Logical reasoning

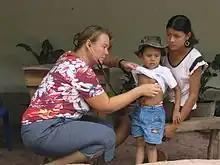
Doctors use abductive reasoning when investigating the symptoms of a patient to determine their underlying cause.

Abductive reasoning plays a central role in science when researchers discover unexplained phenomena. In this case, they often resort to a form of guessing to come up with general principles that could explain the observations. The hypotheses are then tested and compared to discover which one provides the best explanation. This pertains particularly to cases of causal reasoning that try to discover the relation between causes and effects. Abduction is also very common in everyday life. It is used there in a similar but less systematic form. This relates, for example, to the trust people put in what other people say. The best explanation of why a person asserts a claim is usually that they believe it and have evidence for it. This form of abductive reasoning is relevant to why one normally trusts what other people say even though this inference is usually not drawn in an explicit way. Something similar happens when the speaker's statement is ambiguous and the audience tries to discover and explain what the speaker could have meant. Abductive reasoning is also common in medicine when a doctor examines the symptoms of their patient in order to arrive at a diagnosis of their underlying cause.